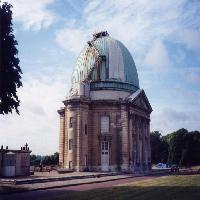
Weather: sun or clear